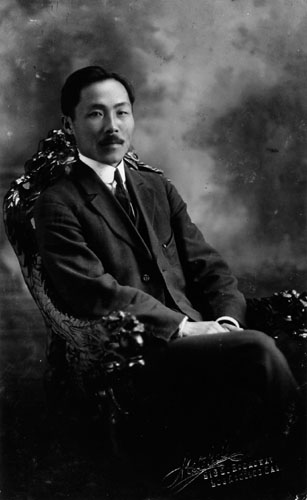
อัน ชางโฮ

อัน ชางโฮ (An Chang-ho; 안창호) เป็นนักชาตินิยมสายกลางของเกาหลี และเป็นนายกรัฐมนตรีในรัฐบาลรักษาการณ์ของเกาหลีเมื่อถูกญี่ปุ่นยึดครอง และเชื่อว่าเขาเป็นผู้แต่งเพลงชาติเกาหลีใต้
== ประวัติ ==
ไฟล์:Ahn Chang-ho 1937.jpg|thumb|left|220px|อัน ชางโฮ พ.ศ. 2480
ชางโฮเกิดเมื่อ พ.ศ. 2421 ใกล้กับกรุงเปียงยาง เขาเรียนในโรงเรียนมิชชันนารีที่โซลก่อนจะหันไปนับถือศาสนาคริสต์ เขาไปศึกษาต่อที่สหรัฐอเมริกาใน พ.ศ. 2445 และกลับมายังเกาหลีใน พ.ศ. 2450 ชางโฮได้พยายามรณรงค์ให้ประชาชนเกิดความรักชาติ จัดตั้งสมาคมประชาชนใหม่ (Sinminhoe) ตั้งโรงเรียนแตซองเพื่อสอนเยาวชนเกี่ยวกับชาตินิยมและวัฒนธรรมเกาหลี เมื่อญี่ปุ่นเข้ายึดครองเกาหลีใน พ.ศ. 2453 ญี่ปุ่นได้ควบคุมเกาหลีอย่างเข้มงวด และปราบปรามการเดินขบวนเรียกร้องเอกราชรวมทั้งสมาคมประชาชนใหม่ด้วย ชางโฮได้หลบหนีไปสหรัฐและตั้งสมาคมแห่งชาติซึ่งเป็นที่รวมขแงนักชาตินิยมเกาหลีที่นิยมตะวันตก
ในช่วงสงครามโลกครั้งที่ 1 นักชาตินิยมเกาหลีได้ขอความช่วยเหลือจากตะวันตกเพื่อต่อต้านญี่ปุ่น การต่อต้านเริ่มขึ้นเมื่อ 8 กุมภาพันธ์ พ.ศ. 2461 โดยนักศึกษาเกาหลีในญี่ปุ่นชุมนุมกันที่กรุงโตเกียวเพื่อเรียกร้องเอกราช และจัดการเดินขบวนเพื่อเรียกร้องเอกราชทั้งในและนอกประเทศเมื่อวันที่ 1 มีนาคม ญี่ปุ่นได้ปราบปรามผู้ชุมนุมประท้วงอย่างรุนแรง
ในเดือนเมษายน พ.ศ. 2462 รี ซิงมันและอัน ชางโฮซึ่งเป็นผู้นำสำคัญในการต่อต้านญี่ปุ่นได้ประชุมกันที่เซี่ยงไฮ้ ประเทศจีนและจัดตั้งรัฐบาลเกาหลีชั่วคราวขึ้น โดยอัน ชางโฮได้เป็นรักษาการณ์นายกรัฐมนตรี แต่การจัดตั้งรัฐบาลช่วคราวนี้ไม่ได้ผลนัก เกิดความขัดแย้งภายในจนต้องสลายตัวไป อัน ชางโฮที่ต้องการปลดปล่อยชาติแบบค่อยเป็นค่อยไปได้ไปจัดตั้งสมาคมคุงมินโฮที่สหรัฐเมื่อพ.ศ. 2468 ต่อมา ใน พ.ศ. 2471 ชางโฮร่วมมือกับคิม กุจัดตั้งพรรคเอกราชเกาหลี เขาถูกญี่ปุ่นจับได้เมื่อ พ.ศ. 2475 ระหว่างลอบเข้าไปวางระเบิดการเดินขบวนฉลองชัยชนะของญี่ปุ่นที่เซี่ยงไฮ้ จึงถูกตัดสินจำคุกจนเสียชีวิตในคุกเมื่อ พ.ศ. 2481 รวมอายุได้ 59 ปี
== อ้างอิง ==
* อัน ชางโฮ ใน สารานุกรมประวัติศาสตร์สากลสมัยใหม่: เอเชีย เล่ม 1 อักษร A-B ฉบับราชบัณฑิตยสถาน. กทม.ราชบัณฑิตยสถาน. 2539.
==แหล่งข้อมูลอื่น==
* The Ahn Chang Ho Website
* Biographical Information
* Dosan Ahn Chang-ho House
* Patriot Dosan Ahn Chang-ho Memorial , International Relations Council of Riverside, CA.
* Photos of Riverside Memorial
หมวดหมู่:นักการเมืองเกาหลี